Bernard Martin (New Zealand politician)

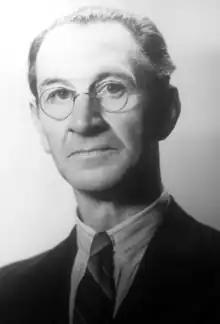

Bernard Martin (1882 – 19 June 1956) was a New Zealand politician of the Labour Party and one of the party's pioneers.